Birthday

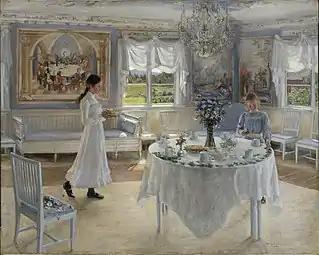
"Namnsdag" (1902), known in English as "A Day of Celebration", by the Swedish artist Fanny Brate

In certain parts of the world, an individual's birthday is celebrated by a party featuring a specially made cake. Presents are bestowed on the individual by the guests appropriate to their age. Other birthday activities may include entertainment (sometimes by a hired professional, i.e., a clown, magician, or musician) and a special toast or speech by the birthday celebrant. The last stanza of Patty Hill's and Mildred Hill's famous song, "Good Morning to You" (unofficially titled "Happy Birthday to You") is typically sung by the guests at some point in the proceedings. In some countries, a piñata takes the place of a cake.